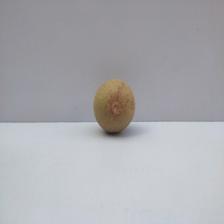
Size: Small